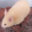
Label: hamster